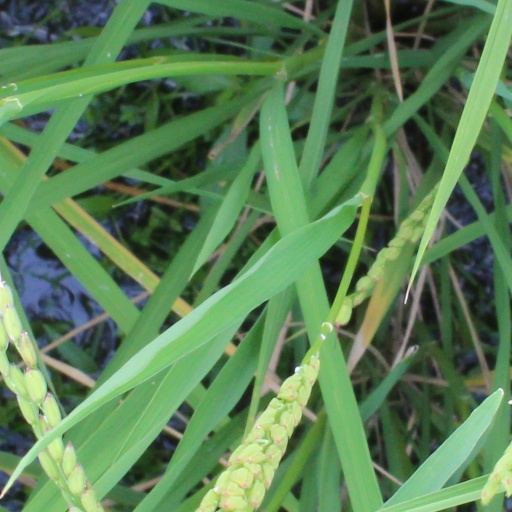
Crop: rice